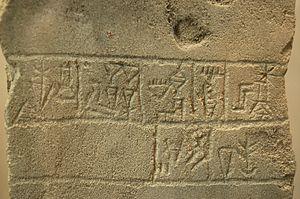
Fragment d'une stèle portant l'inscription «
La période des dynasties archaïques est une phase de l'histoire de la Mésopotamie, parfois aussi appelée « dynastique archaïque », « proto-dynastique » ou encore « présargonique ». Elle dure d'environ 2900 av. J.-C., jusque vers 2340, date de l'unification de la région par Sargon d'Akkad. Succédant à la période d'Uruk qui a vu la formation des premiers États, des premières villes et l'invention de l'écriture, cette époque est caractérisée par l'existence d'États encore peu développés et peu étendus, désignés comme des « cités-États ». Leurs structures se consolident au fil du temps, jusqu'à la fin de la période qui est marquée par la constitution de l'empire d'Akkad. Du point de vue culturel, ces différentes entités politiques sont relativement homogènes, participant à une civilisation brillante qui rayonne sur une grande partie du Moyen-Orient. Les cités du pays de Sumer, situées à l'extrême sud de la Mésopotamie, sont les plus influentes ; elles sont bordées au nord par des royaumes de peuplement sémite couvrant une grande partie de la Mésopotamie et de la Syrie.
Ur-Nanshe fils de Gunidu était le premier roi de la dynastie de Lagash, vraisemblablement dans la premiere partie du XXVᵉ siècle av. J.-C., pendant la période des dynasties archaïques. Il ne doit pas être confondu avec un chantre homonyme et contemporain dont le nom est connu grâce à une statue, dite statue du grand chantre Ur-Nanshe et déposée au musée du Louvre, qui a été retrouvée sur le site de Mari sur le moyen-Euphrate.